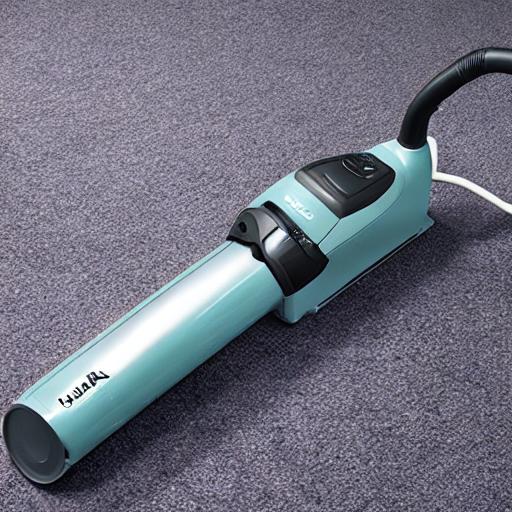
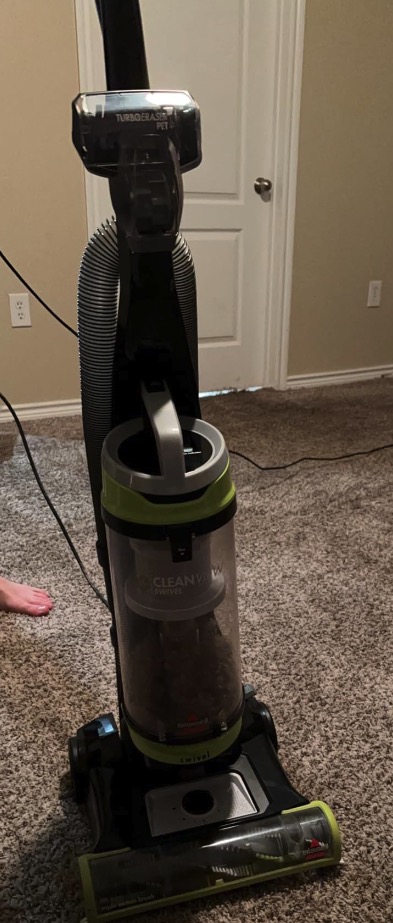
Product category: items_vacuum
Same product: no